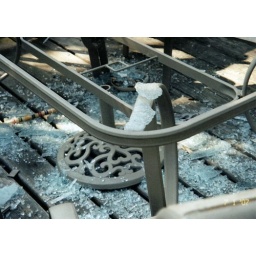
My Dad accidently broke the glass of the table in the Backyard patio.